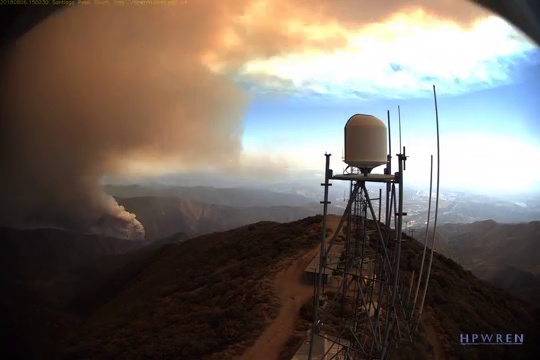
Fire: no
Smoke: yes